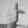
ASL letter: T